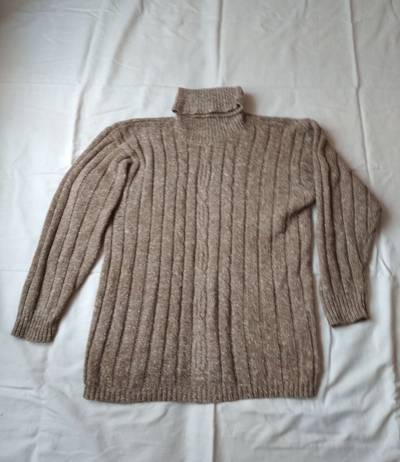
Waste category: clothes